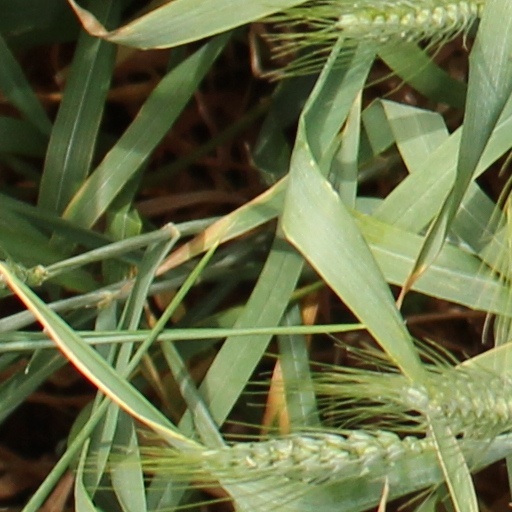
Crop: wheat